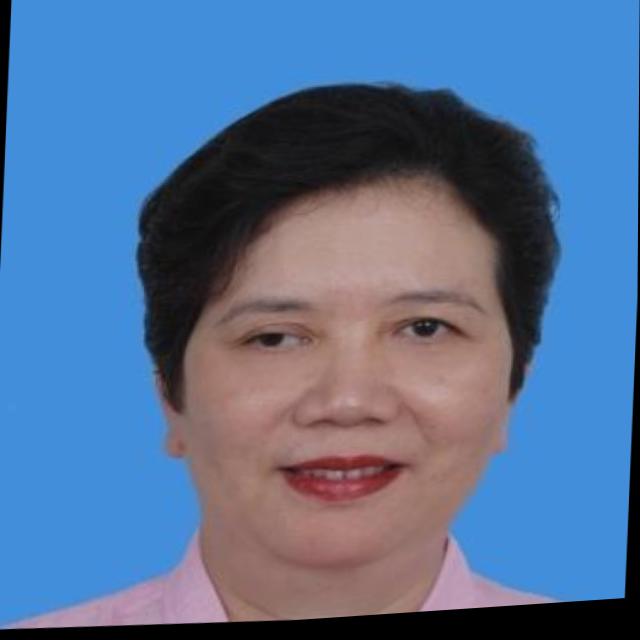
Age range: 45-64